Protocol (diplomacy)

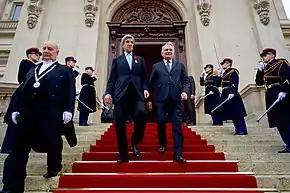
U.S. secretary of state John Kerry and French foreign minister Jean-Marc Ayrault leave the French Foreign Ministry at Quai d'Orsay after Ayrault awarded the secretary the Grand Officer of the Légion d'honneur, the second-highest level of the French award, during a ceremony on December 10, 2016.

In international politics, protocol is the etiquette of diplomacy and affairs of state. It may also refer to an international agreement that supplements or amends a treaty.